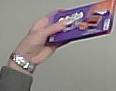
Product: milka_chocolate